Opposition to Francoism

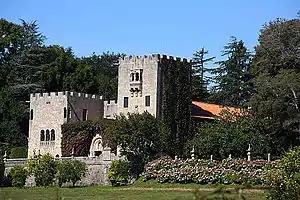
Pazo de Meirás, Franco's summer residence.

In December 1941, after the German failure in the capture of Moscow and the entry of the United States into the war due to the Japanese attack on Pearl Harbor —which was congratulated by the Spanish government through a telegram to Tokyo—, the royalist generals again put pressure on "Generalissimo" Franco at the meeting of the Army Council held on the 15th. And on January 26, 1942, General Kindelán delivered a speech at the Captaincy General of Barcelona in which he asked the Caudillo for the restoration of the monarchy as the only means to achieve the necessary "conciliation and solidarity among the Spanish people". Franco, who was furious, did not react immediately and preferred to wait. In June 1942 he began to move and forced Sainz Rodriguez and Eugenio Vegas Latapié, the two civilian ringleaders of the conspiracy, to leave the country.